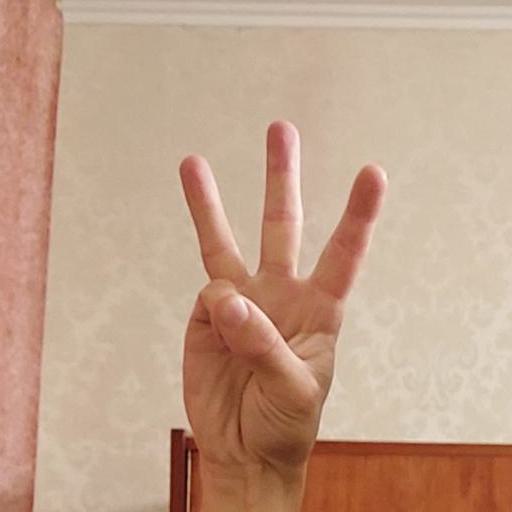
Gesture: three